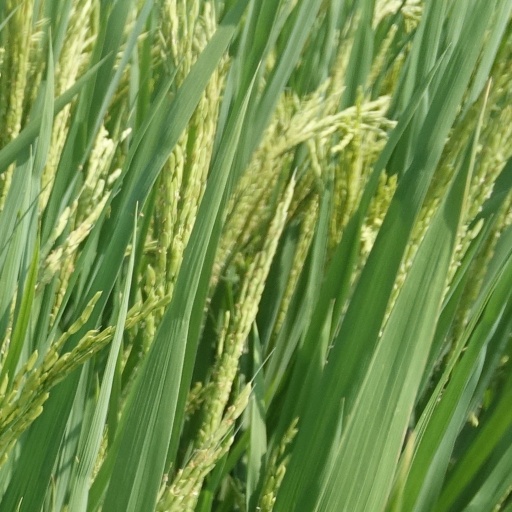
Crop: rice